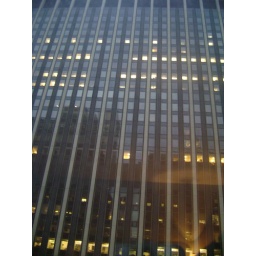
This is the view outside the window of the bathroom in Rob's room.